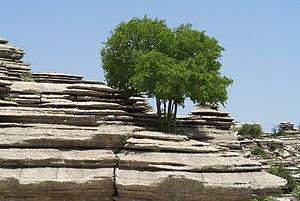
Antequera est une ville de la province de Malaga, dans la communauté autonome d'Andalousie, en Espagne. Elle est située dans la région du même nom, à 45 km de Malaga et 160 km de Séville.
La région du Torcal de Antequera est un espace naturel situé sur le territoire de la commune espagnole d'Antequera, en Andalousie. Il est célèbre pour les formes que l'érosion a donné à ses roches calcaires. Il s'étend sur une superficie de 20 km², et constitue un bel exemple de paysage karstique en Europe.